John Singleton (Australian entrepreneur)

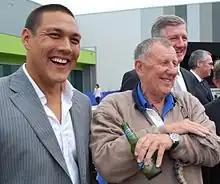
Singleton (right) and Australian Olympic swimmer Geoff Huegill (left) in 2010

Singleton has eight children from seven marriages. He has been married to Margaret Wall, Maggie Eckardt, Belinda Green, Liz Hayes, Jennifer Murrant - de facto, Julie Martin, and Sarah Warry. His daughter Dawn was killed in April 2024 during the mass knife attack at Westfield Bondi Junction shopping mall.